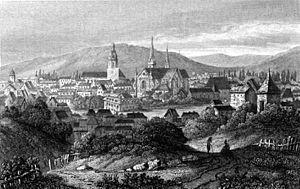
Bar-sur-Aube est une commune française, sous-préfecture du département de l'Aube en région Grand Est.